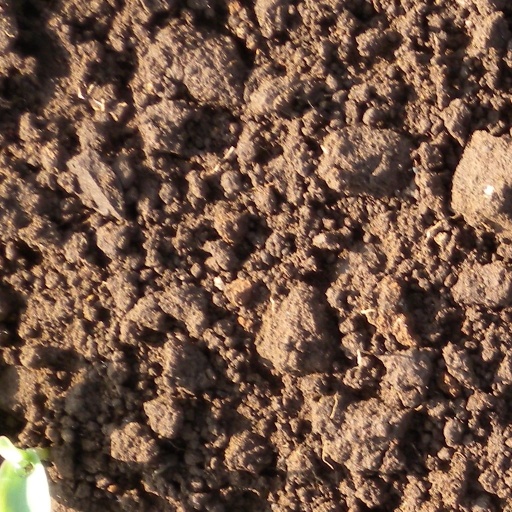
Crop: sorghum